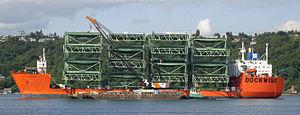
Un navire semi-submersible est un navire transporteur de colis lourds qui a la particularité de pouvoir remplir d'immenses ballasts afin de s'enfoncer dans l'eau, et ainsi charger sa cargaison en se glissant en dessous. Ces navires sont particulièrement adaptés au transport d'objets volumineux comme les plates-formes pétrolières ou d'autres navires. Leur version militaire est le navire de guerre semi-submersible.
Un navire transporteur de colis lourds est un navire de charge conçu spécialement pour transporter des charges encombrantes ou inhabituellement lourdes ; celles-ci peuvent comprendre des bateaux, des plates-formes pétrolières, des éoliennes, des grues, etc.
Cette liste donne une présentation rapide et illustrée de différents types de navires ; pour une liste plus complète, se reporter à la liste alphabétique des types de bateaux ; pour l'article encyclopédique, consulter Bateau.